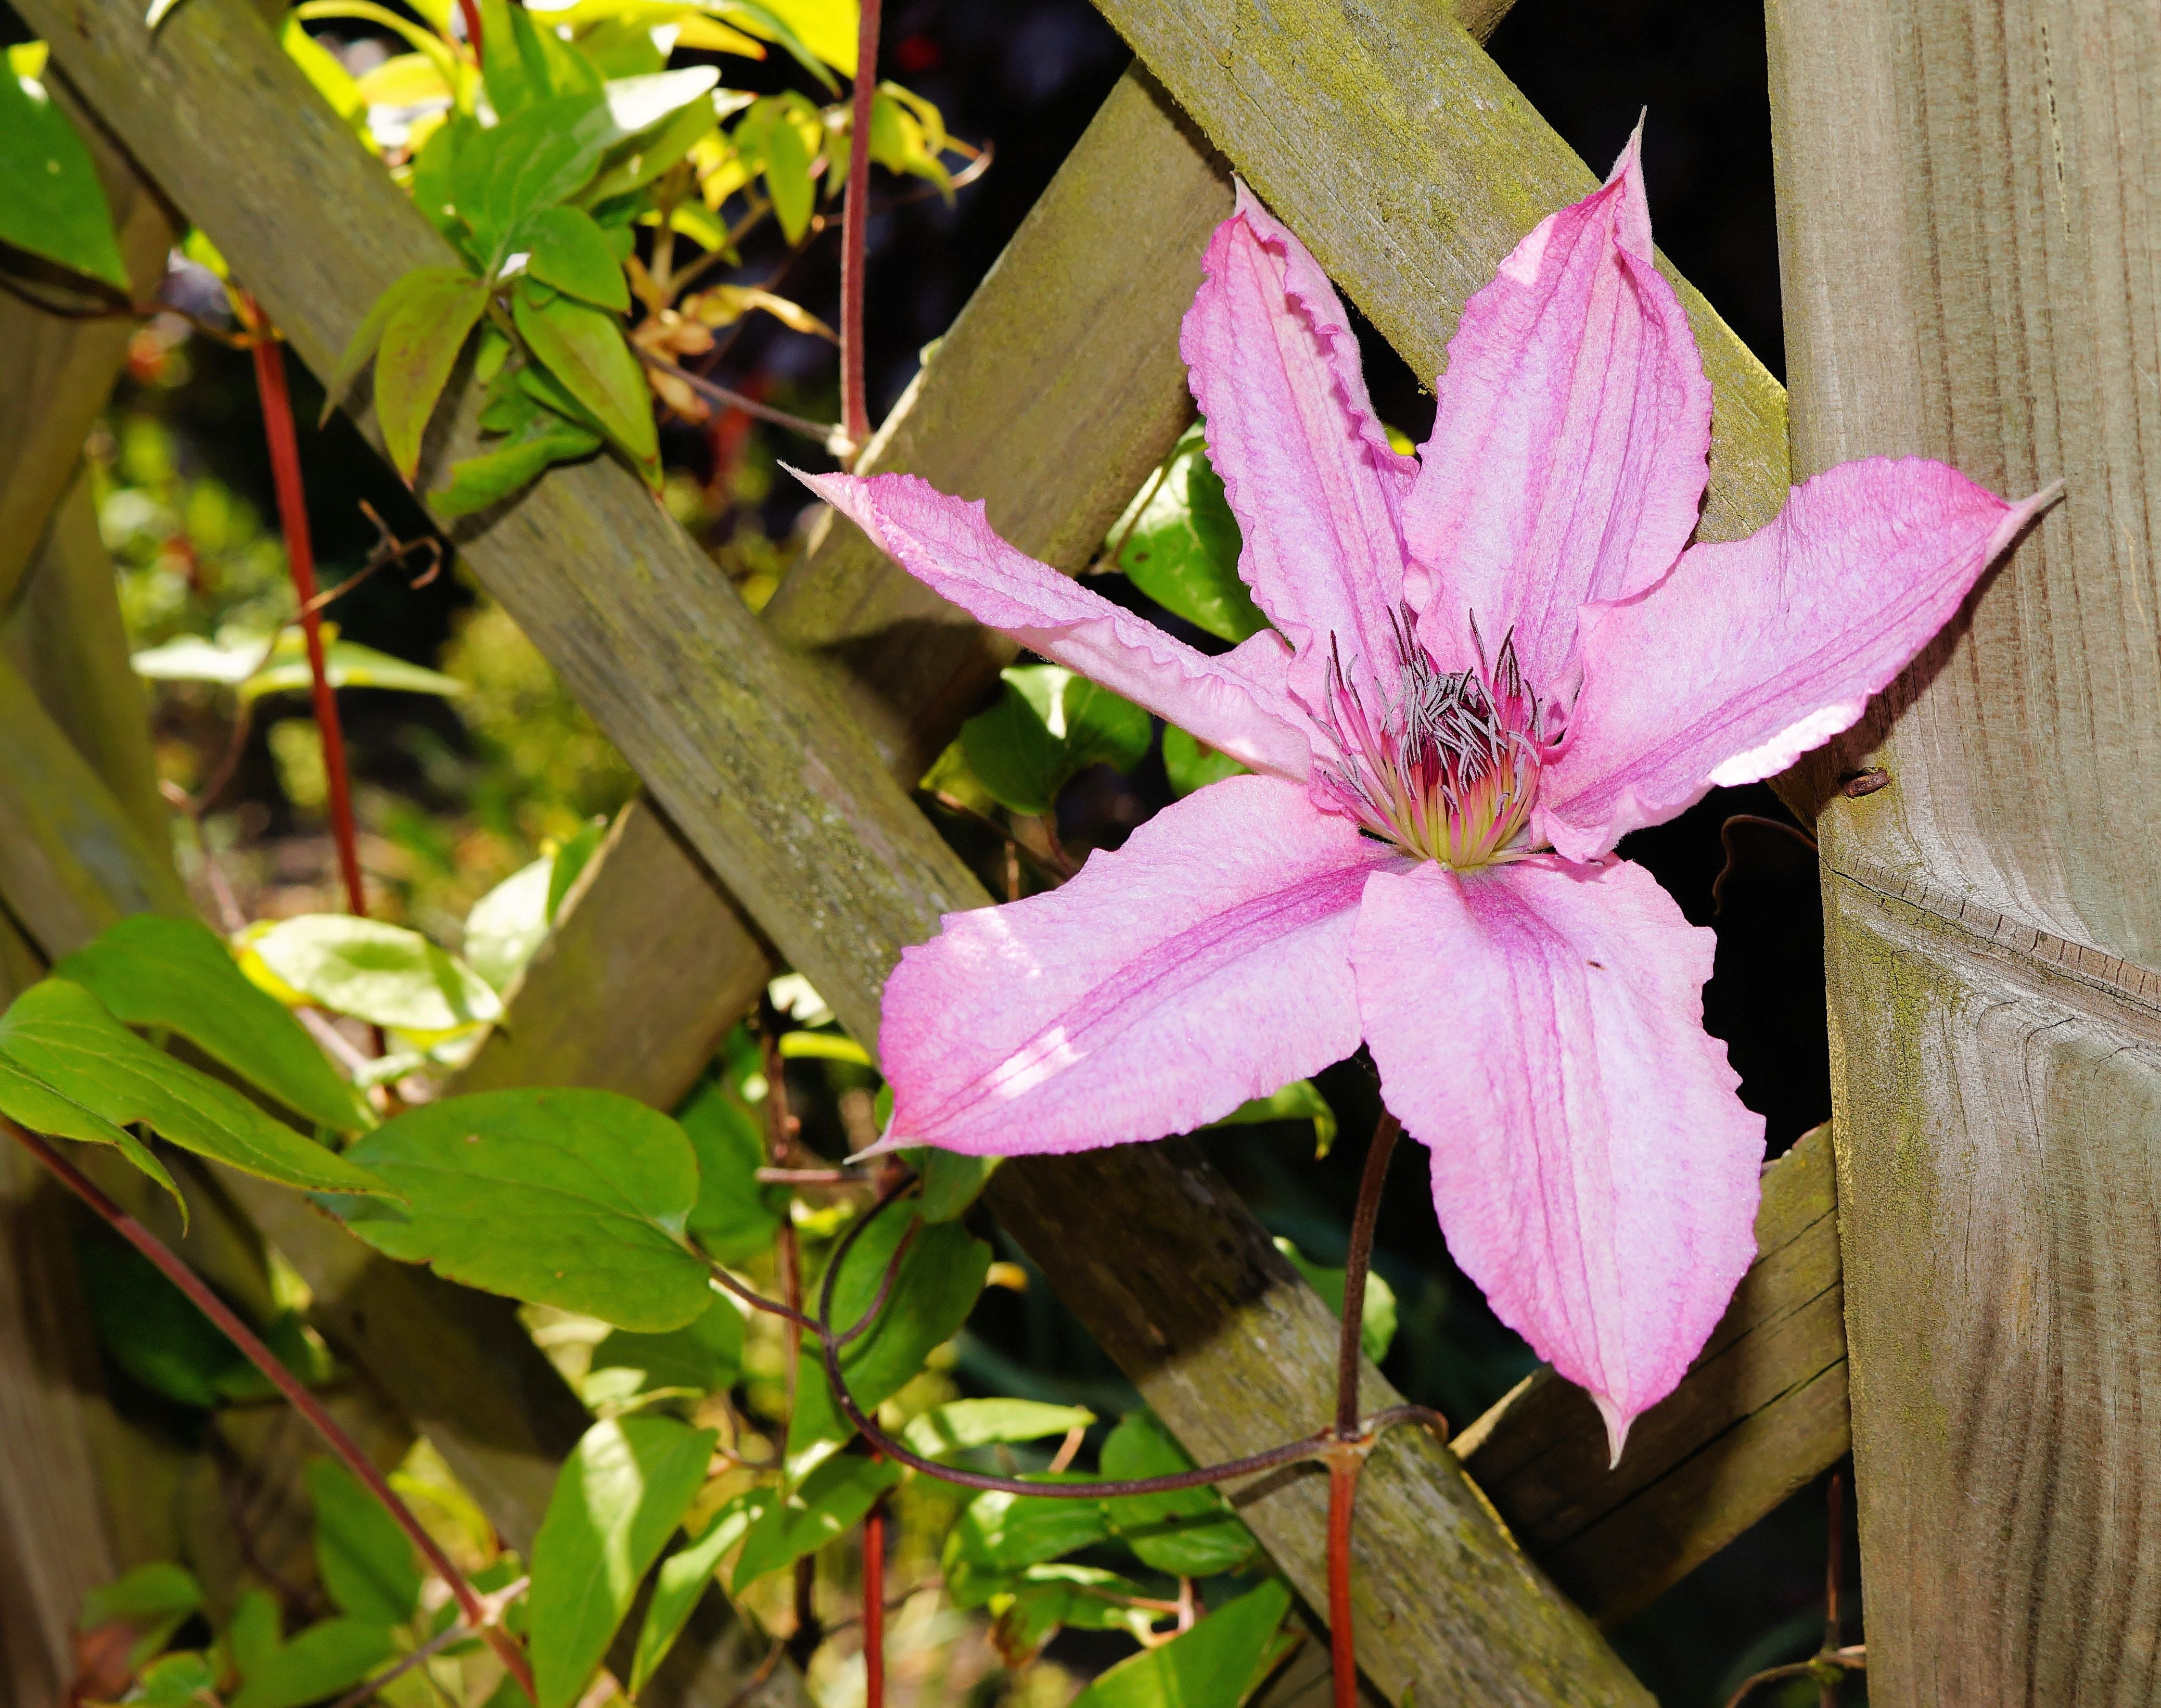
blossom, plant, sweet, leaf, flower, petal, bloom, botany, close, flora, wildflower, shrub, huge, clematis, flowering plant, land plant